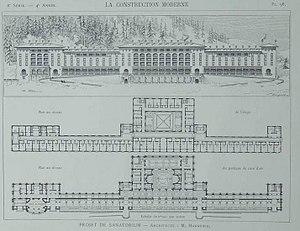
Projet de sanatorium de l'architecte Théophile-Albert Hannotin (1841-1909)
Théophile-Albert Hannotin, né le 7 juillet 1843 à Flize et mort en 1909, est un architecte français.